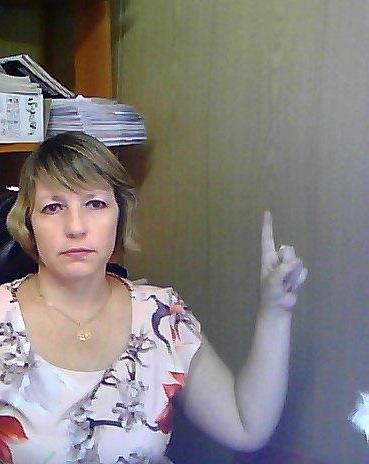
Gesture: one